Faith of Our Fathers (film)

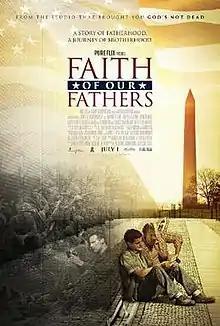
Theatrical release poster

Faith of Our Fathers is a 2015 American Christian drama film directed by Carey Scott and written by Kevin Downes, Carey Scott, Harold Uhl and David A. R. White. The film stars Downes, White, Stephen Baldwin, Candace Cameron Bure, Rebecca St. James and Sean McGowan.